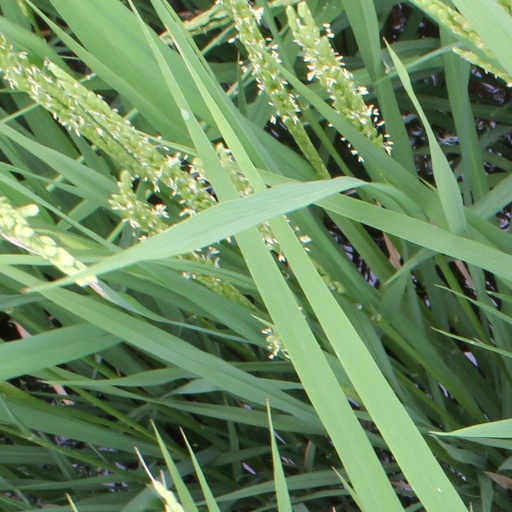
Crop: rice